Charles Williams (Australian footballer)

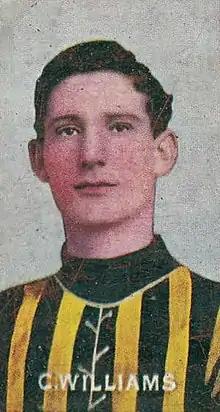
Cigarette card on Williams in 1908

Charles Samuel Williams (22 January 1881 – 14 November 1969) was an Australian rules footballer who played with Richmond in the Victorian Football League (VFL).